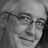
Emotion: happy